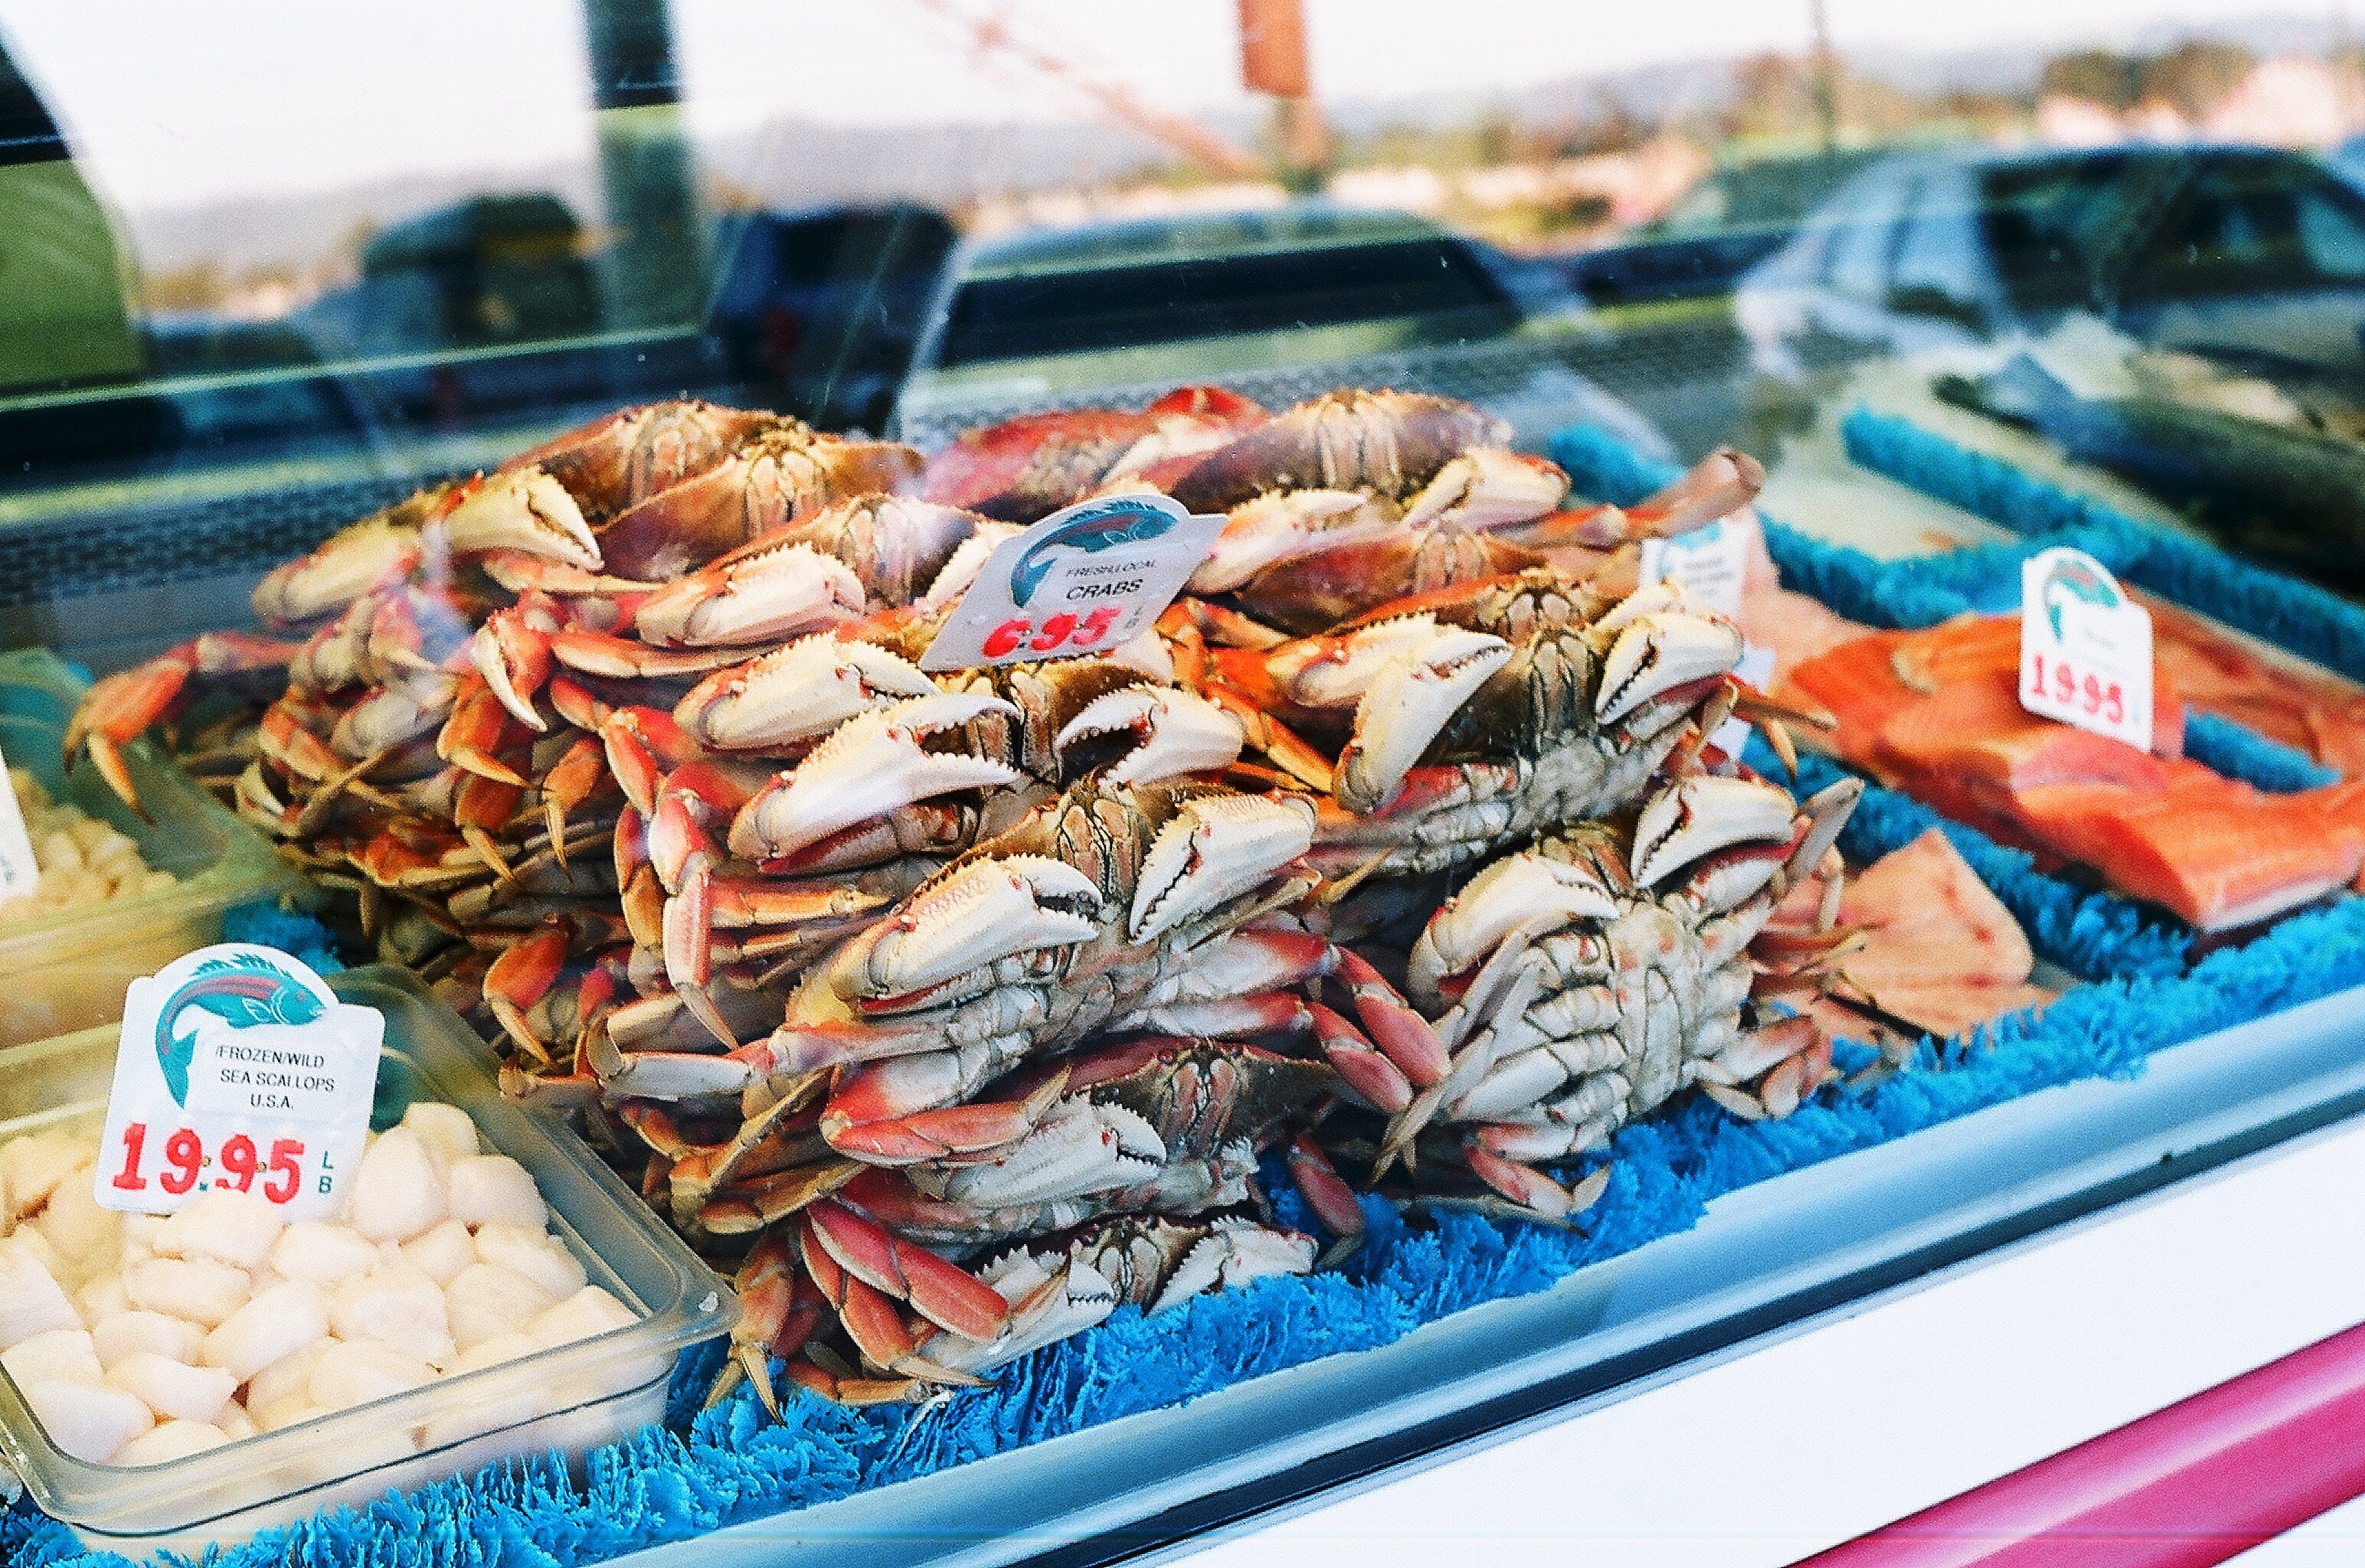
dish, meal, food, vegetable, seafood, market, fish, cuisine, shellfish, crab, public space, asian food